Nangis station

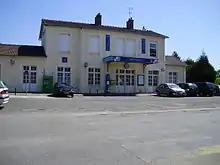
Nangis station

Nangis station (French: "Gare de Nangis") is a railway station in Nangis, Île-de-France, France. The station is located on the Paris Est–Mulhouse railway line. The station is served by TER (local) services operated by SNCF: Transilien line P (Paris–Longueville–Provins).